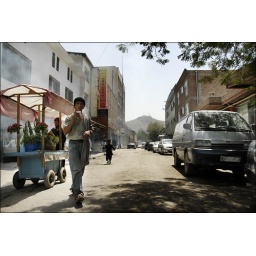
flower street in Kabul(see more at photos.ivanlo.com :D)